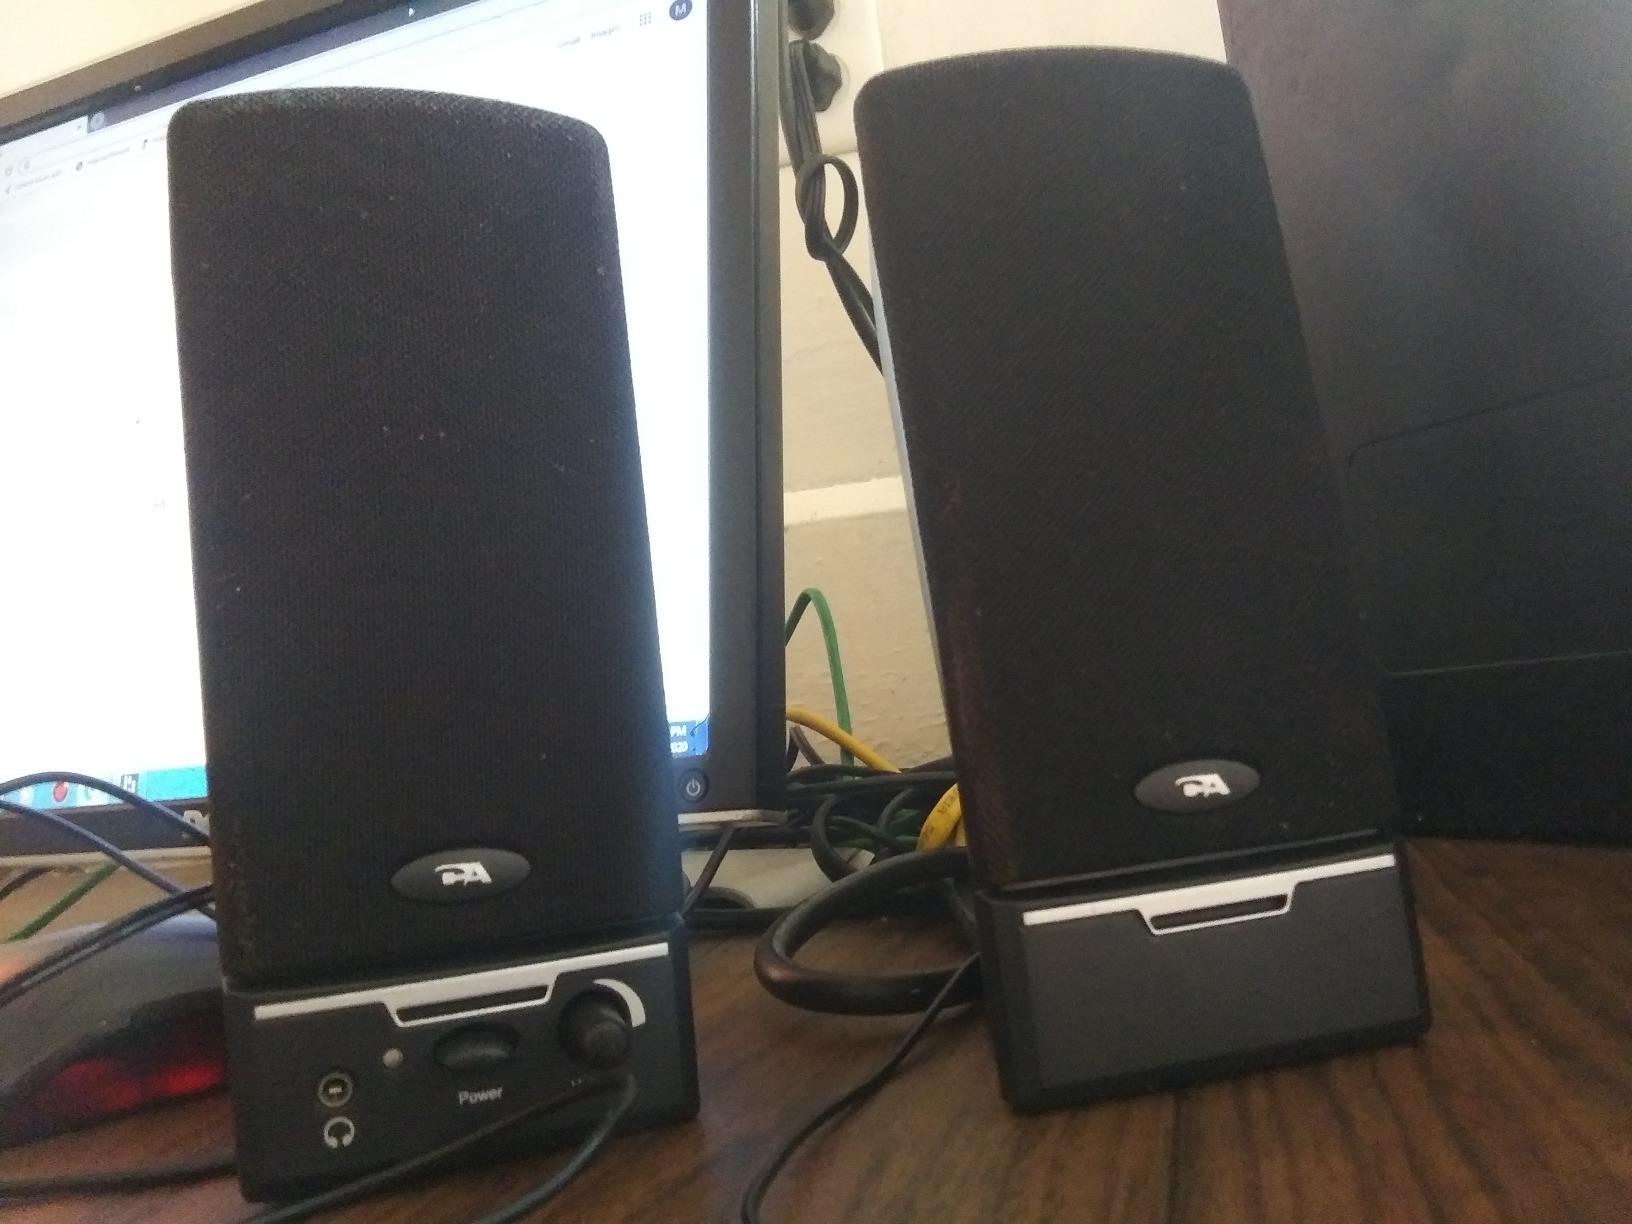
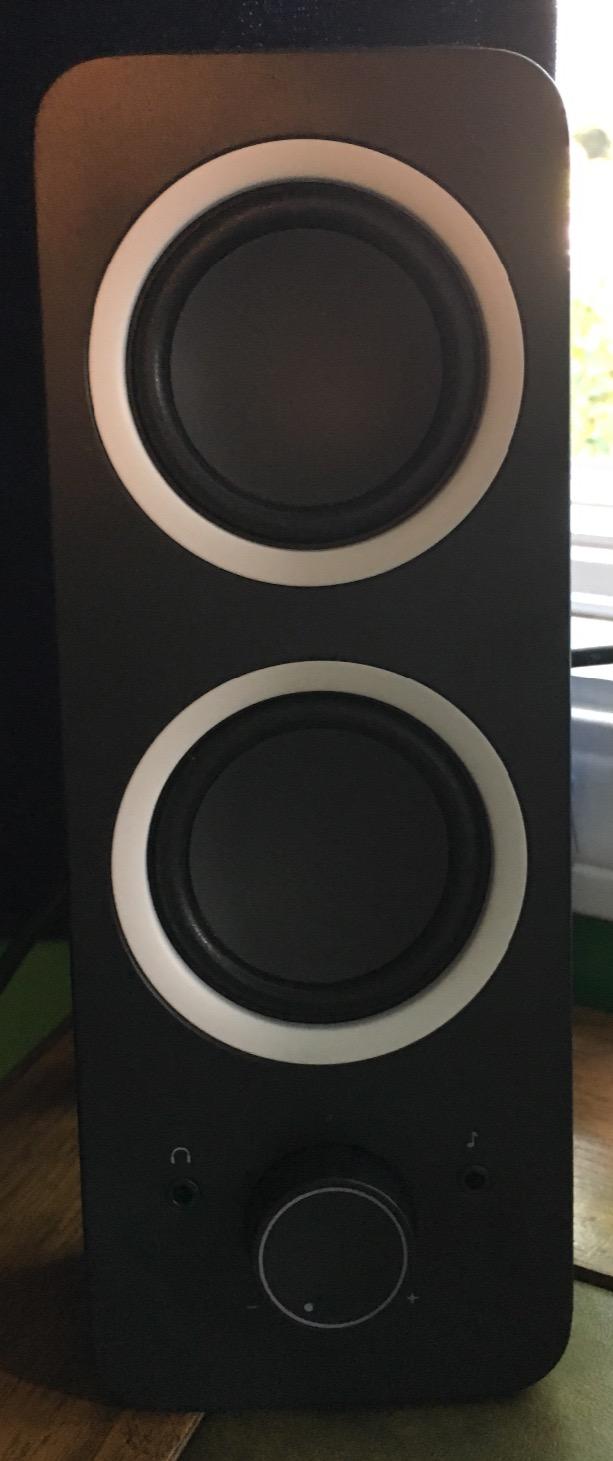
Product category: speaker
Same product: no